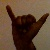
The image shows a hand gesture representing the letter 'Y' in Indian Sign Language.